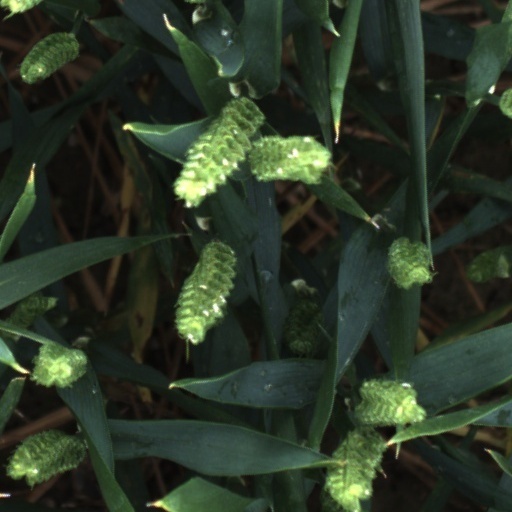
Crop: wheat